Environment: real
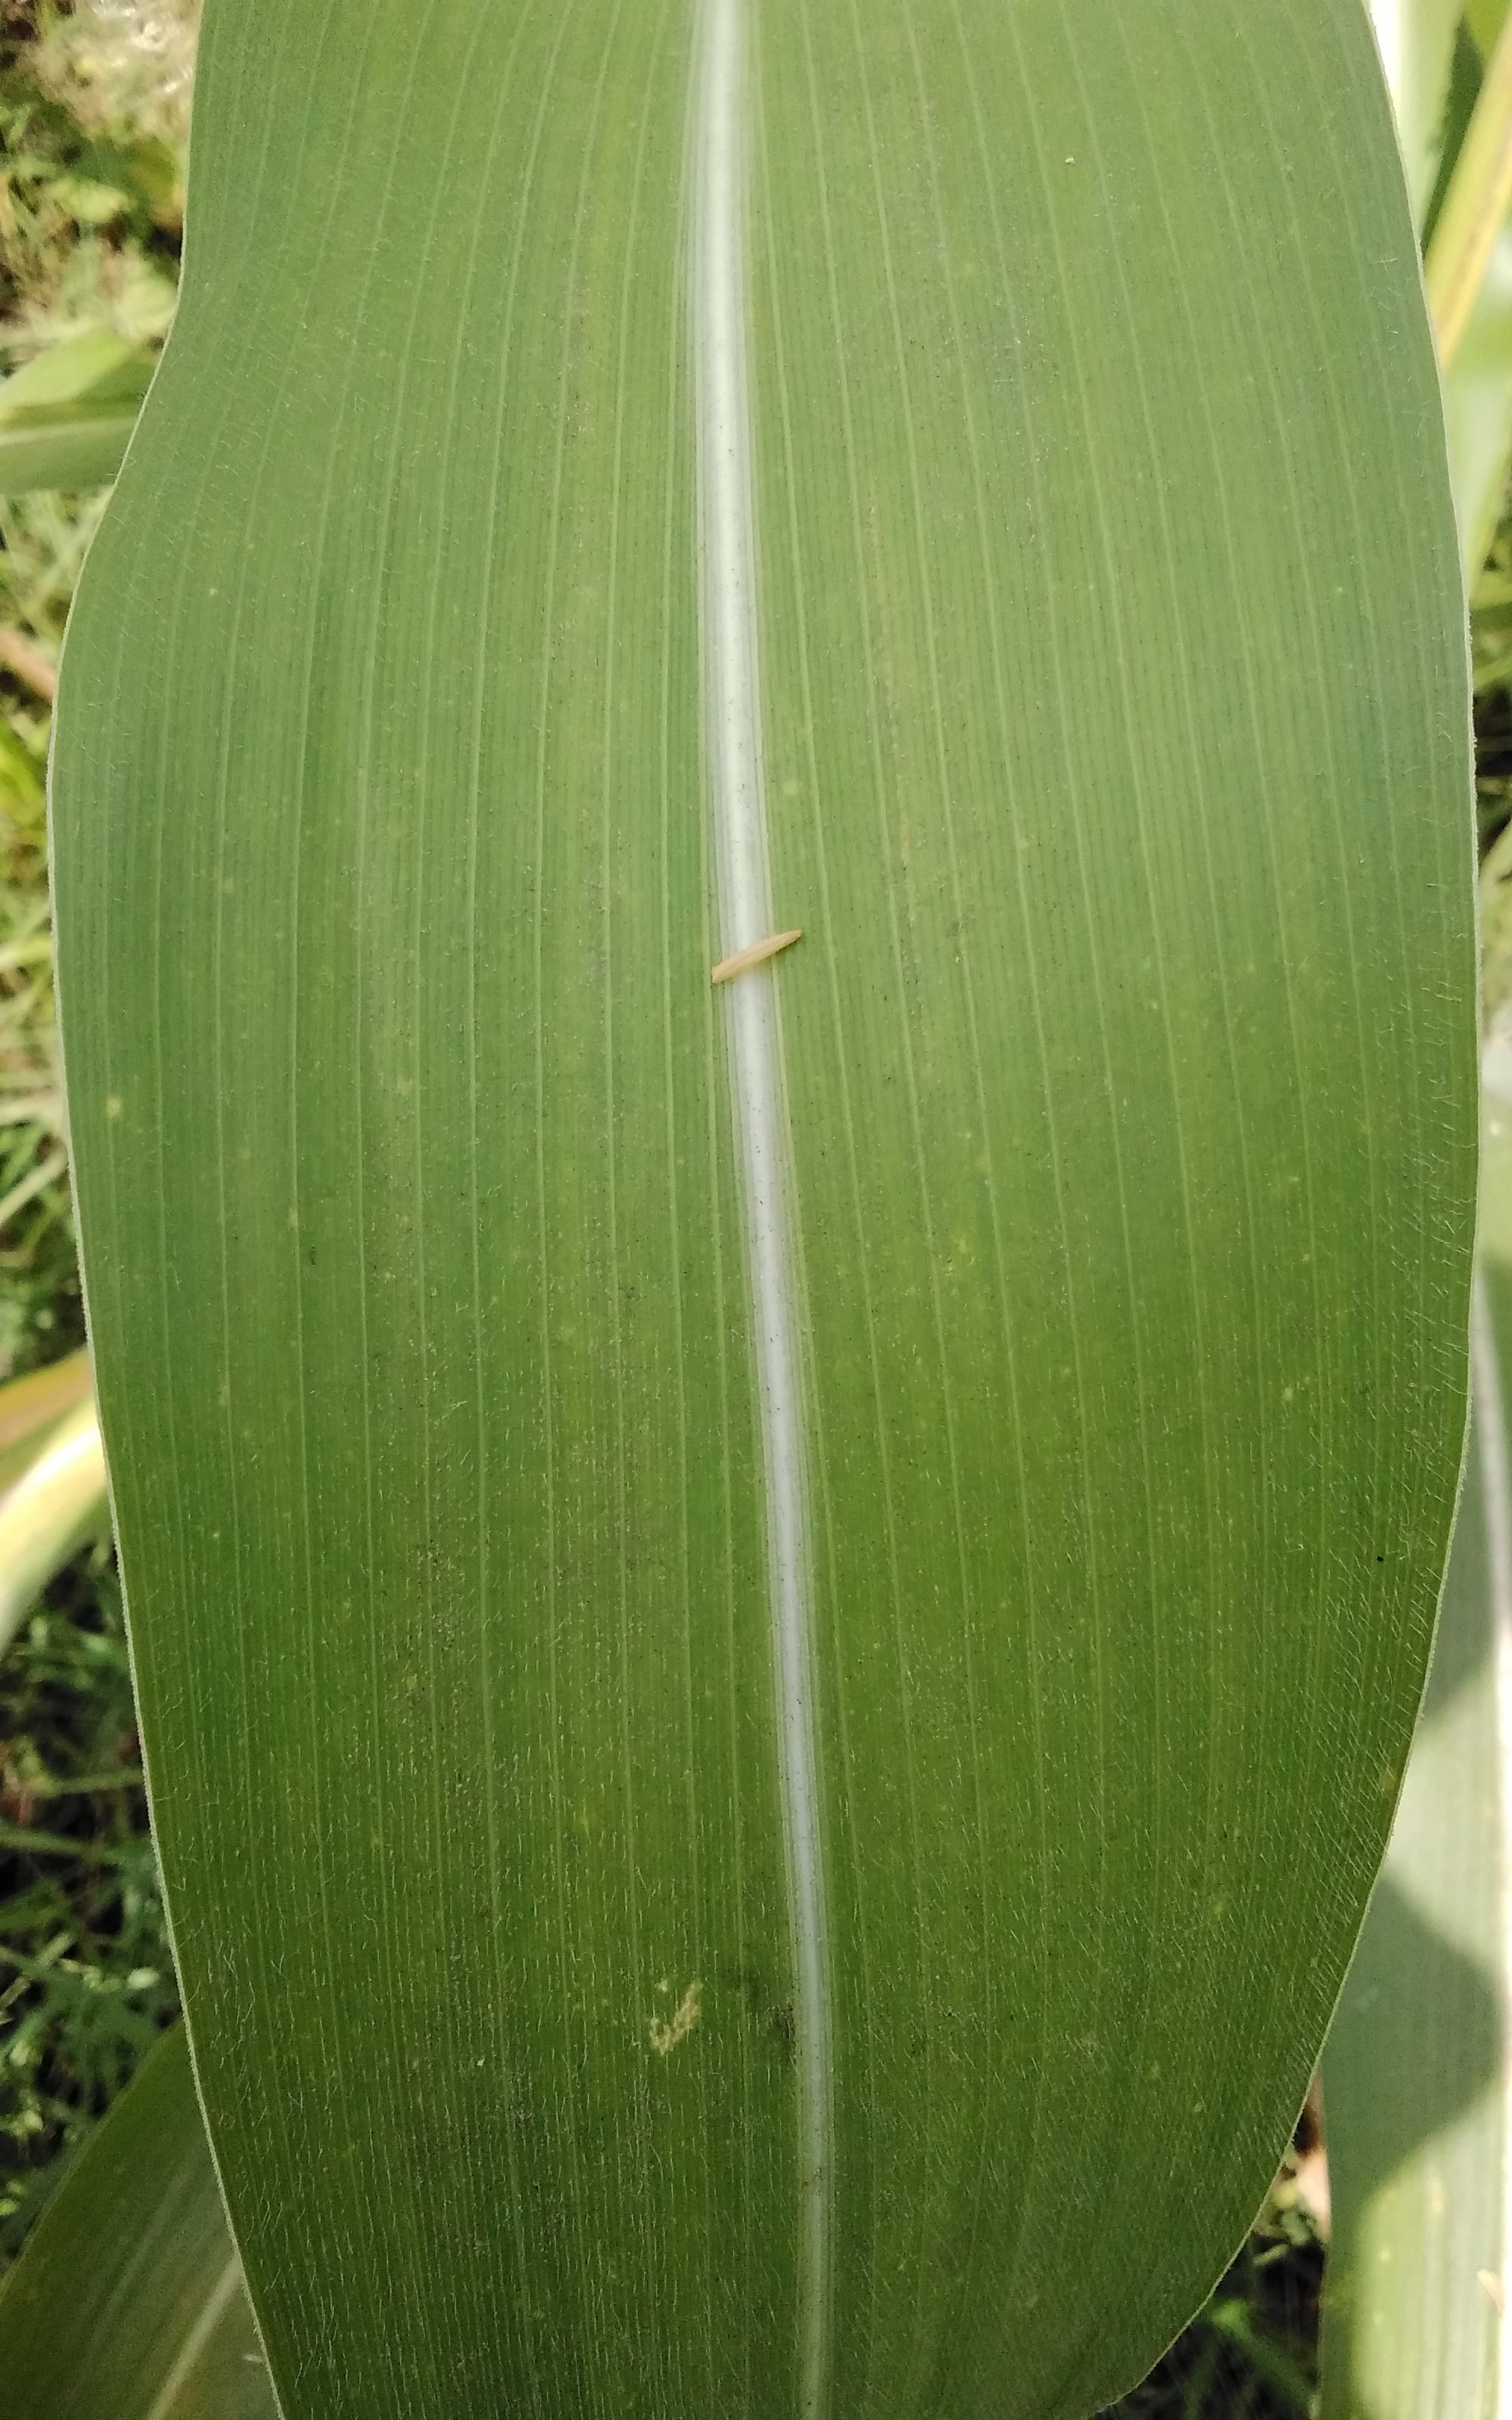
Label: healthy